Burcu Yüksel

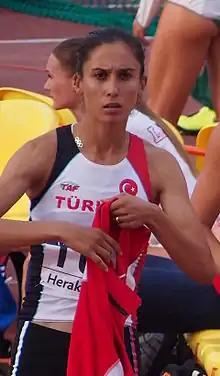
Burcu Yüksel during 2015 European Team Championships First League

Burcu Yüksel (née Ayhan; ; born 3 May 1990 in Kadirli, Osmaniye Province) is a Turkish female high jumper. She is a member of Fenerbahçe Athletics club, where she is coached by Cüneyt Yüksel. The tall athlete is at .